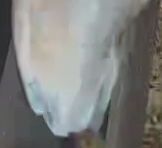
Face region: mouth_nostrils (mouth_chin_nostrils_and_profile)
Pain indicator: obviously_present